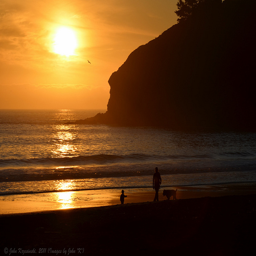
a couple of people are walking on a beach
A person, a child and a dog on the beach as the sun is going down.
an adult, dog, and child walking on a beach during a sunset
The people are walking their dog on the beach before the sun goes down
A couple of people and a dog on a beach.